Giannin Andreossi

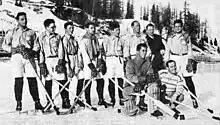
Team of the EHC St. Moritz of 1928, Swiss champion 1928 - from left: Noldi Garmann, Bobby Breiter, Bibi Torriani, Gian Andreossi, Conrad Torriani, Mezzi Andreossi, a functionary, Oscar Schmidt; kneeling: Arnold Martignoni, Sam Pierce

Giannino Andreossi (2 July 1902 – 22 May 1964) was a Swiss ice hockey player who competed in the 1928 Winter Olympics. He was a member of the Swiss ice hockey team, which won the bronze medal.